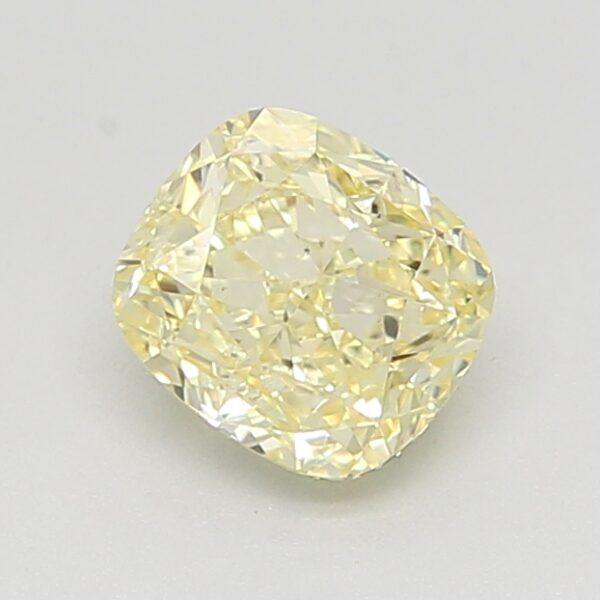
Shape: cushion
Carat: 0.82
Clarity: VS2
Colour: FANCY
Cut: EX
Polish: EX
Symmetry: VG
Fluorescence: N
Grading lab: GIA
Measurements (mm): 5.42 x 4.86 x 3.4